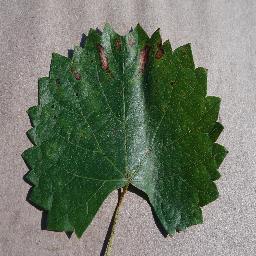
Label: Grape___Esca_(Black_Measles)